Undie Run

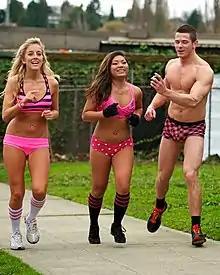
Cupid's Undie Run, Seattle, 2012

An Undie Run is an event where a large number of people disrobe until they are only wearing underwear, and then run. The site of Undie Runs are typically college campuses, but they may occur on other sites such as streets. Undie Runs may be purely for entertainment, a form of protest, or as with the ASU Undie Run, fund-raising for charitable purposes. It is reported that the Guinness Book of World Records considers the Undie Run that took place on September 24, 2011, in Salt Lake City, Utah, United States to have had a record number of participants. There were 2,270 participants in that Undie Run, which was held to protest Utah's conservative laws.